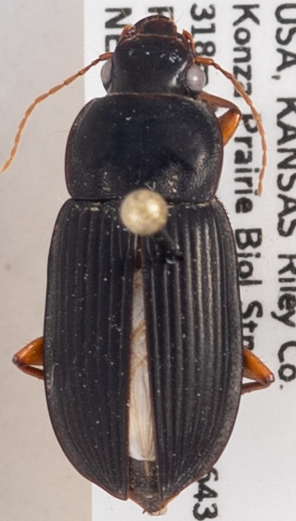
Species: Harpalus pensylvanicus
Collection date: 2020-07-15
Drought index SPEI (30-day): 0.444
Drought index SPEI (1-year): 0.8
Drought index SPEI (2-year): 2.09